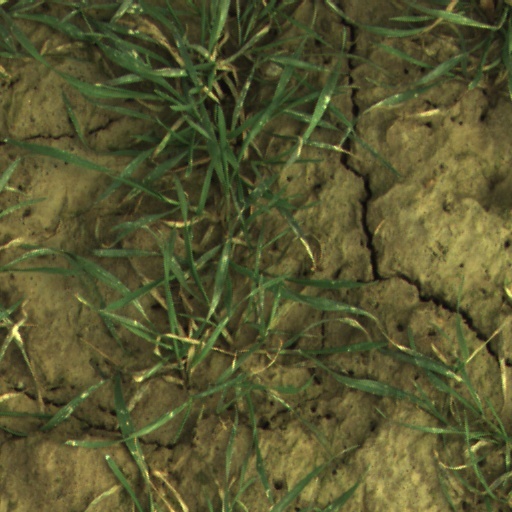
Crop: wheat